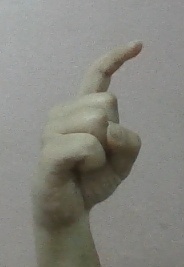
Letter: ra